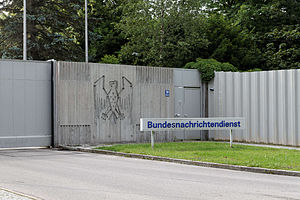
Bundesnachrichtendienst
Bundesnachrichtendienst i Pullach
Bundesnachrichtendienst, er den tyske udenrigsefterretningstjeneste med domicil i Pullach tæt på München. Tjenestens hovedkvarter flyttes til Berlin i et nybyggeri i 2016.